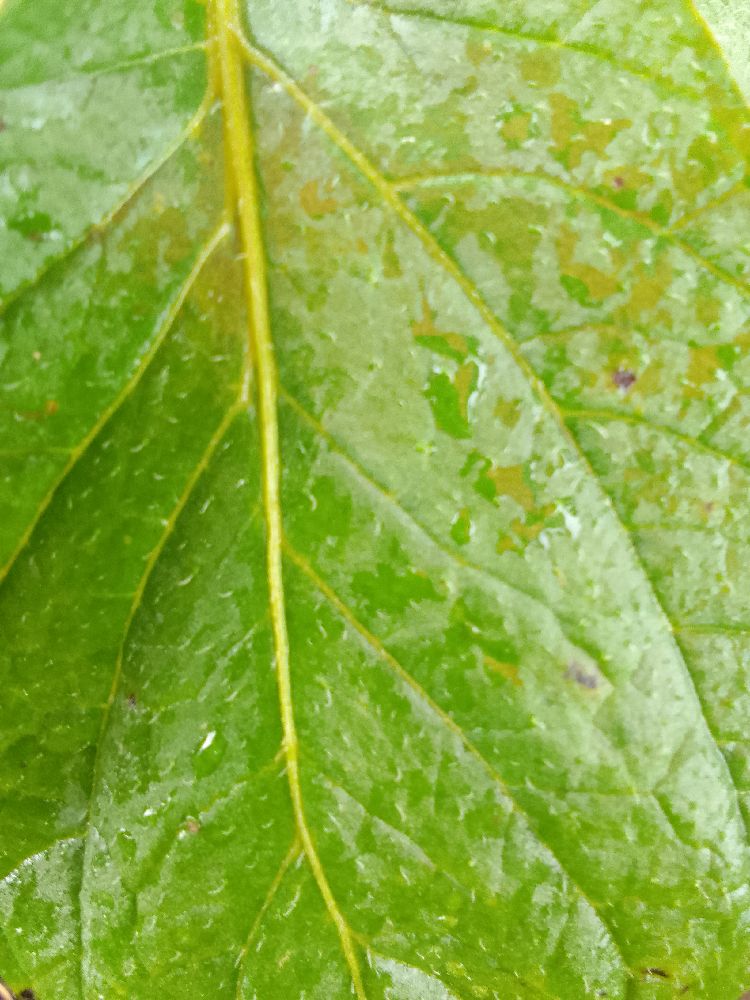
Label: Healthy